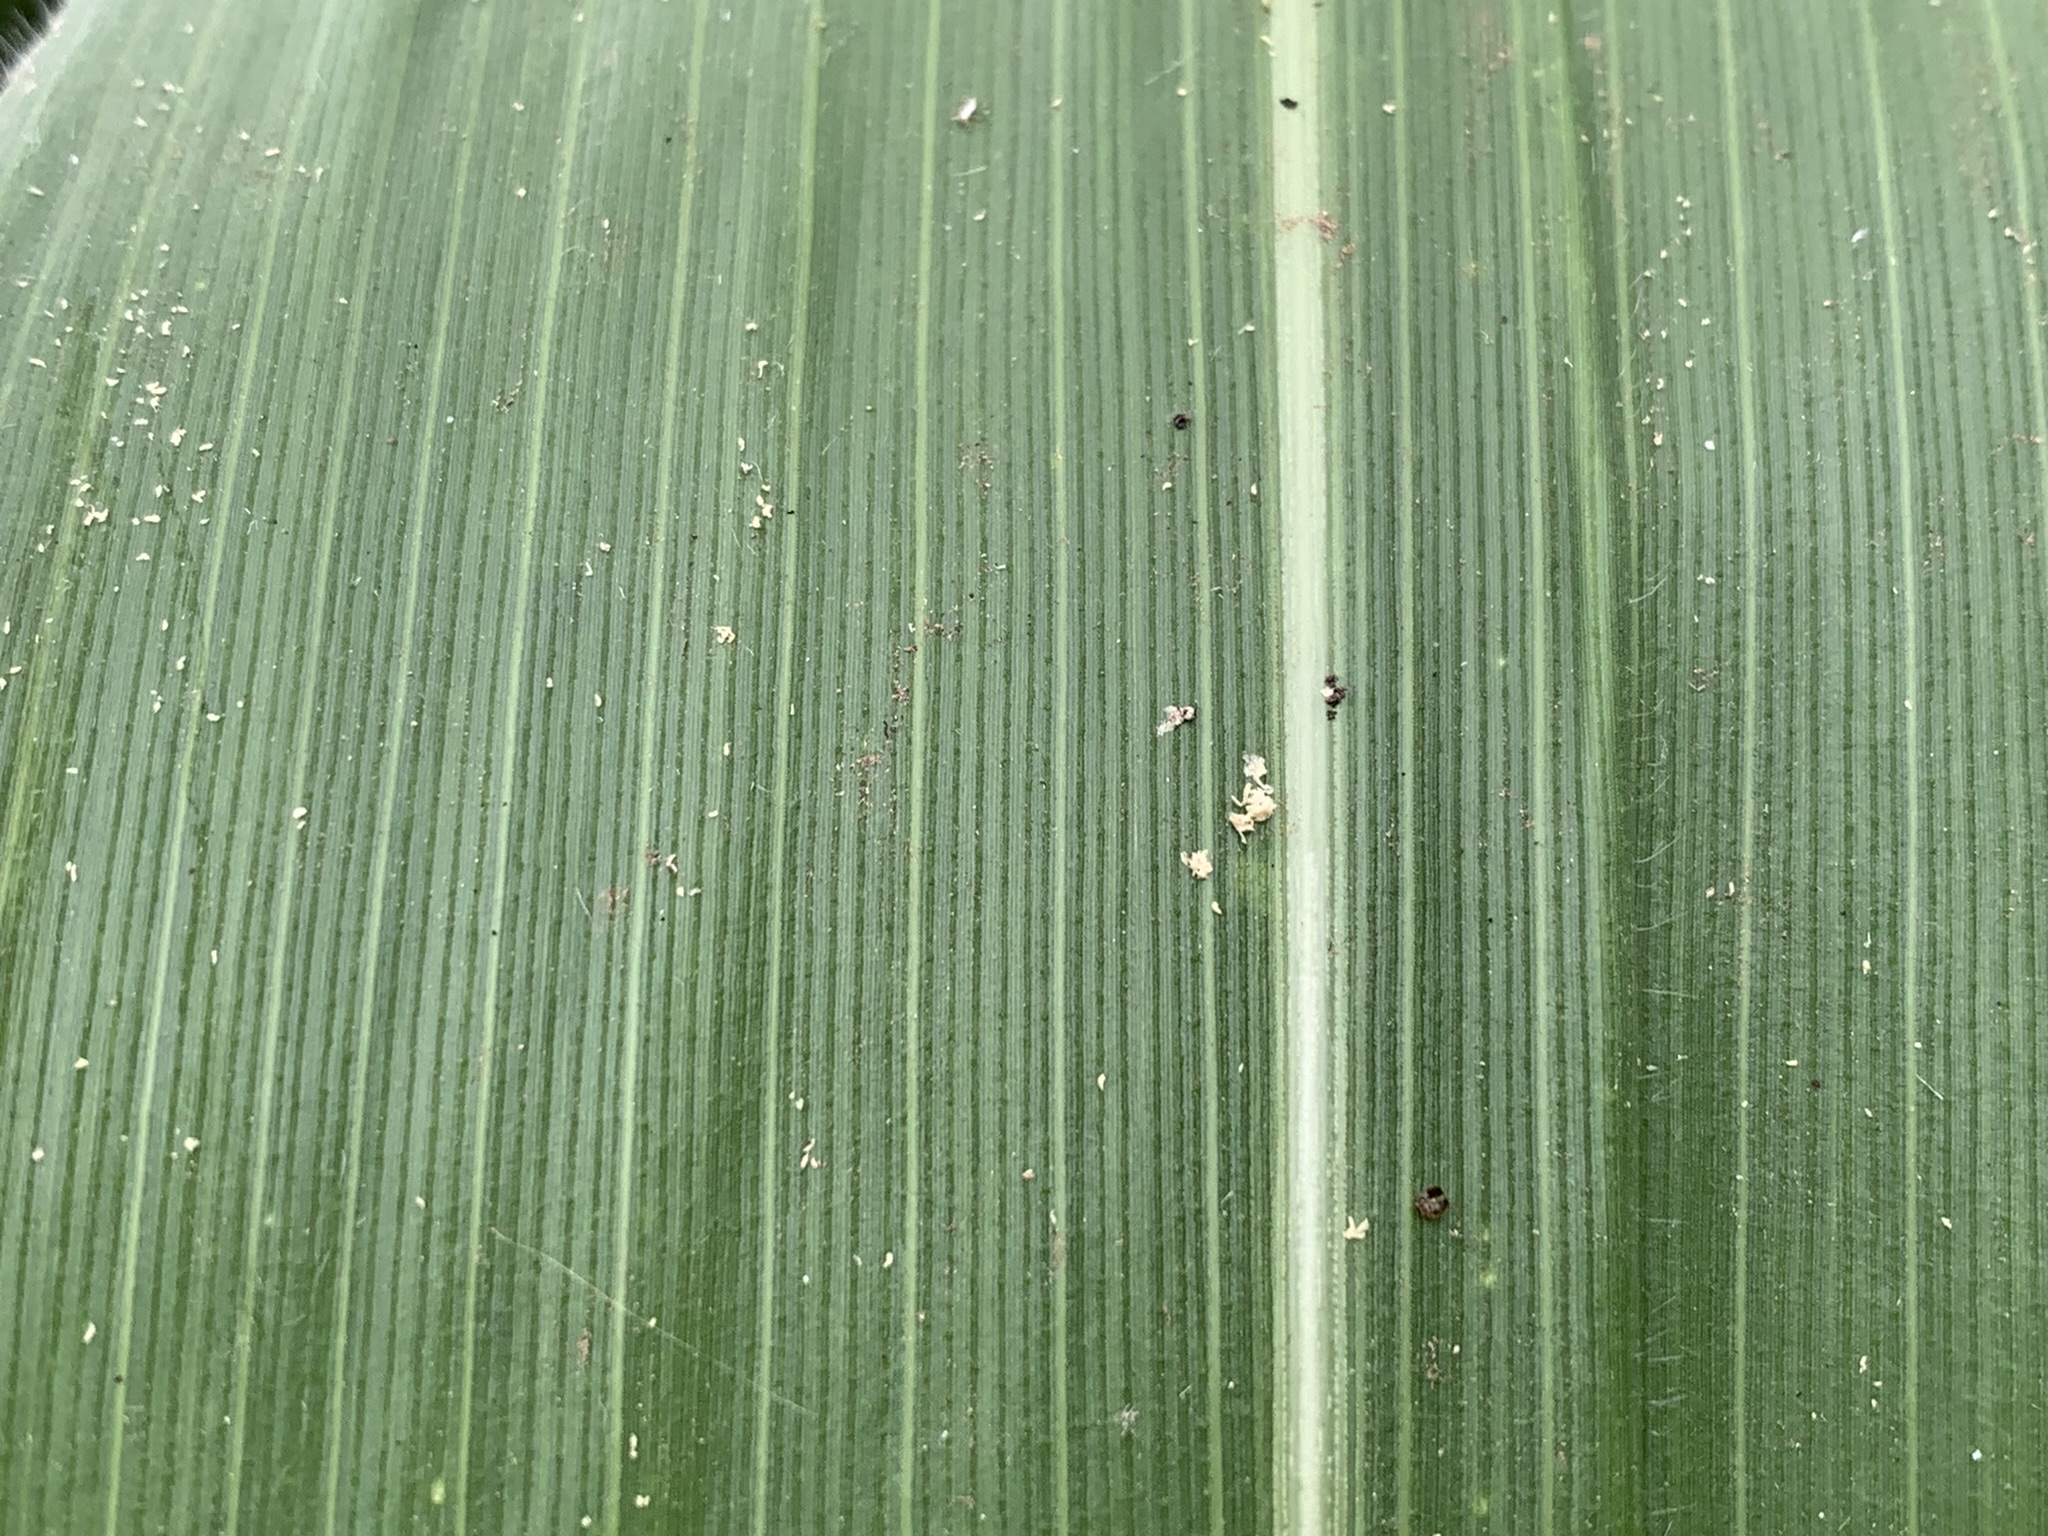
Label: Healthy